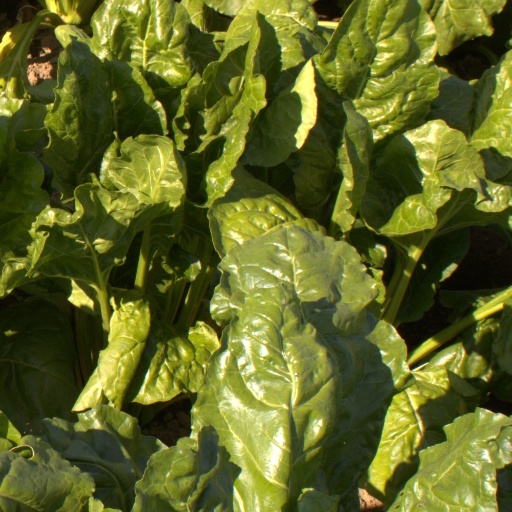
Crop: sugar beet